Shehret Feza Hanim

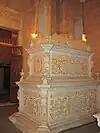
Tomb of Shehret Feza Hanim in Al-Rifa'i Mosque in Cairo

Shehret Feza Hanim (died 1895; meaning "Empyrean fame") was the first wife of Khedive Isma'il Pasha of Egypt.